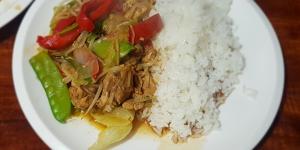
salteado de pollo con holantao